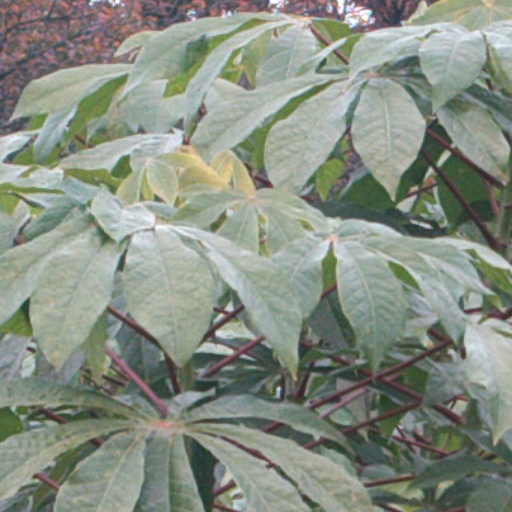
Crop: cassava